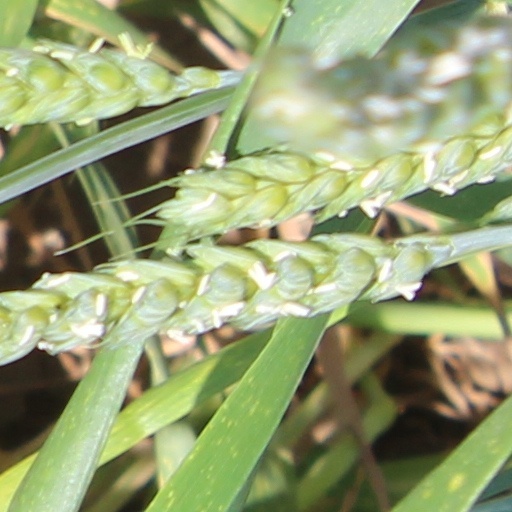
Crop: wheat